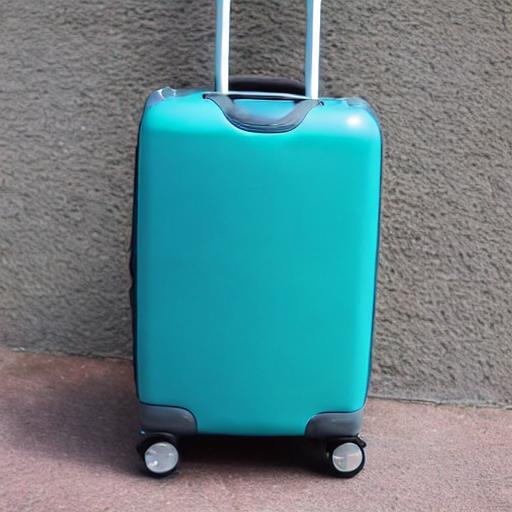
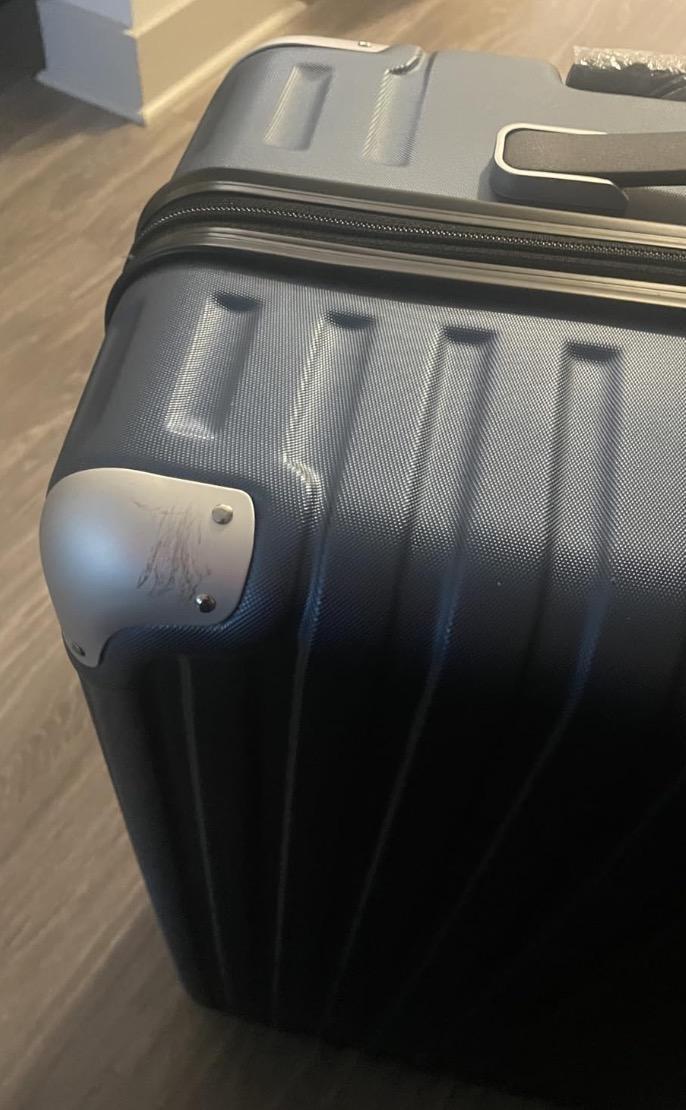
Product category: items_tea
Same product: no